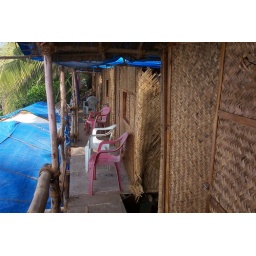
This was quite cool - sitting here, with only the beach and the sea in font of you...